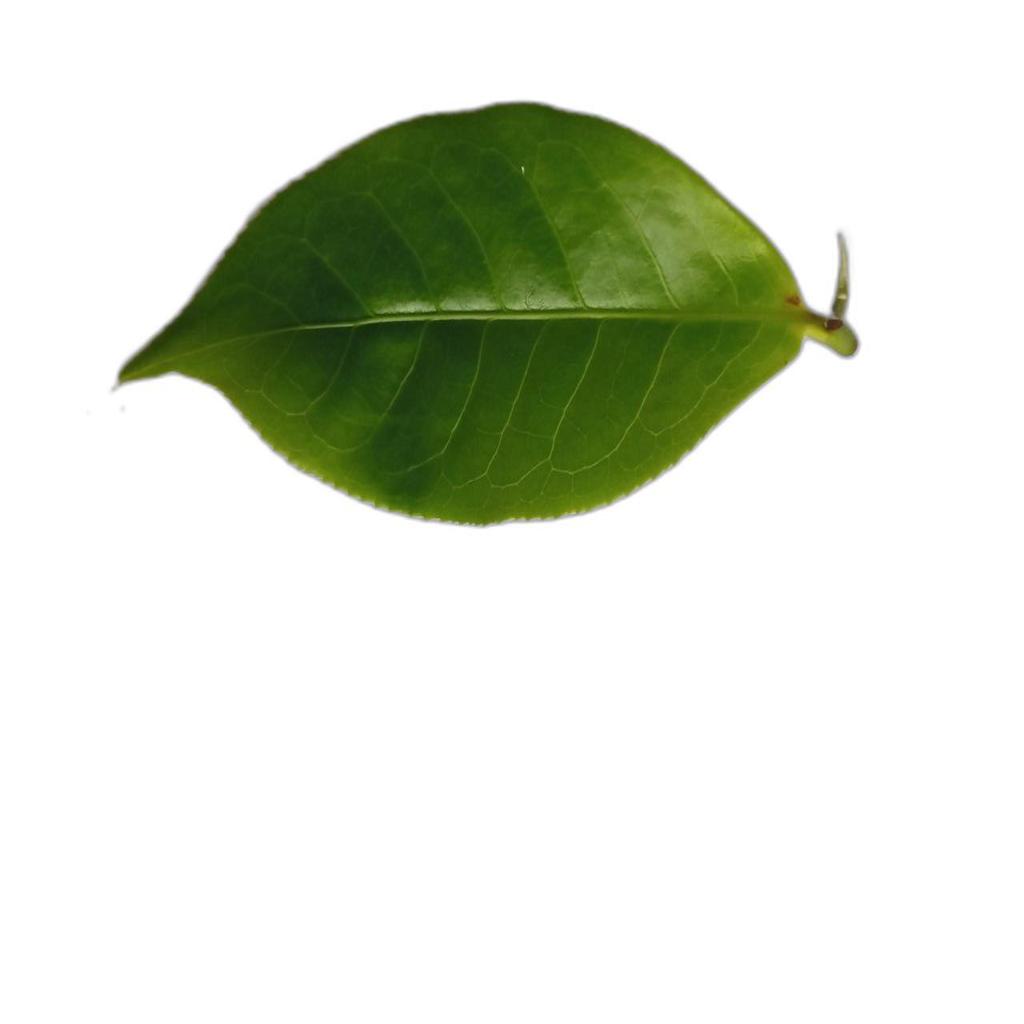
Label: Healthy